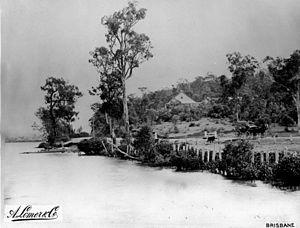
Brisbane /bʁizban/ est la capitale et la ville la plus peuplée de l'État du Queensland, en Australie. Elle est située à 731 kilomètres au nord-nord-est de Sydney, à 1 375 kilomètres au nord-est de Melbourne, à 1 601 kilomètres à l'est-nord-est d'Adélaïde et à 3 608 kilomètres à l'est de Perth. Elle borde le fleuve Brisbane et s'étend sur une plaine humide bordée de collines, limitée par Moreton Bay et par les premiers contreforts de la cordillère australienne. À quelques kilomètres du centre-ville, le mont Coot-Tha accueille une plate-forme panoramique, un planetarium et des jardins botaniques.